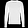
Label: Pullover